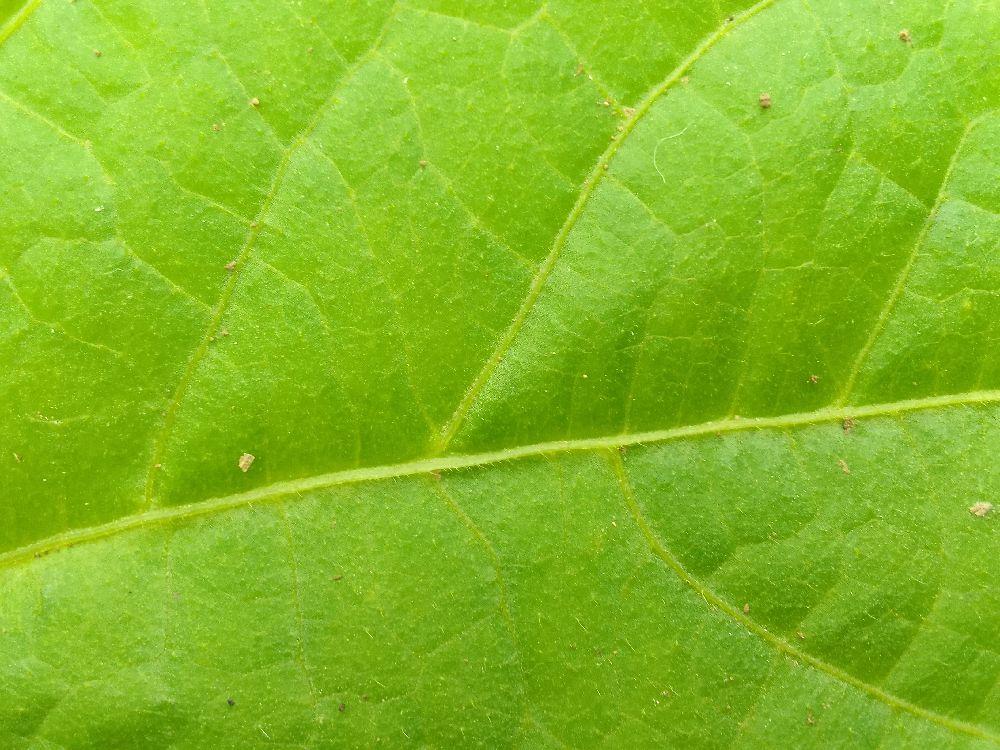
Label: healthy